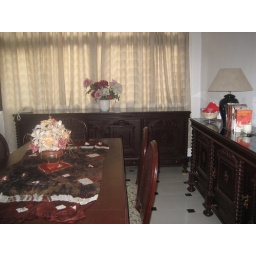
the table seats 6 and there's storage space in the cabinets if needed.